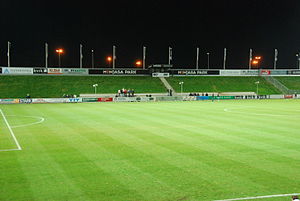
Monjasa Park
Fredericia Ny Stadion i oktober 2011
Monjasa Park før 1. divisionskampen imellem FC Fredericia og Viborg FF.
Monjasa Park, er et fodboldstadion i Fredericia som er hjemsted for byens fodboldklub, 1. divisions klubben FC Fredericia.